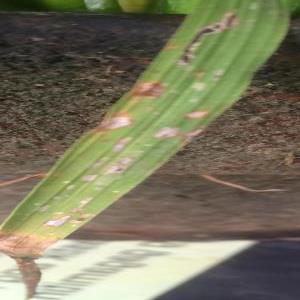
Disease: Blast